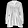
Label: Shirt